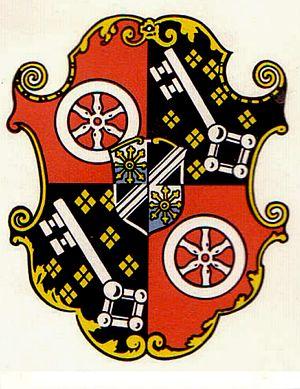
Georg Friedrich von Greiffenclau fut évêque de Worms de 1616 à 1629 et archevêque et prince-électeur de Mayence de 1626 à 1629. À ce titre, il était également archichancelier du Saint-Empire romain germanique.